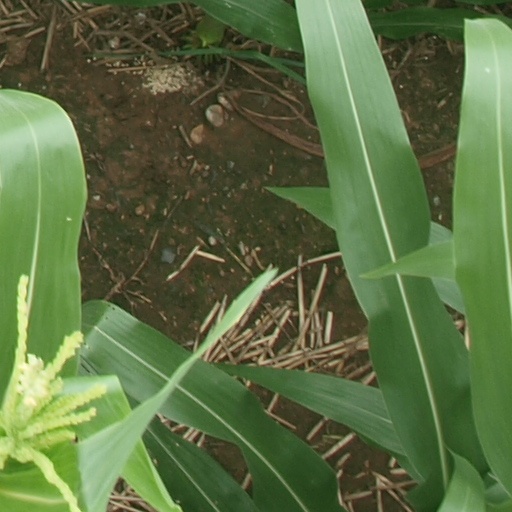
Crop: maize; corn